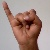
The image shows a hand gesture representing the letter 'I' in Indian Sign Language.